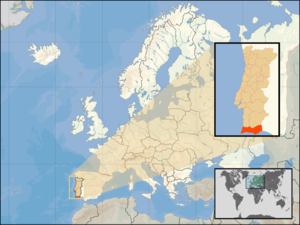
Plan de l'Algarve Português: Mapa do Algarve Español: Mapa del Algarve